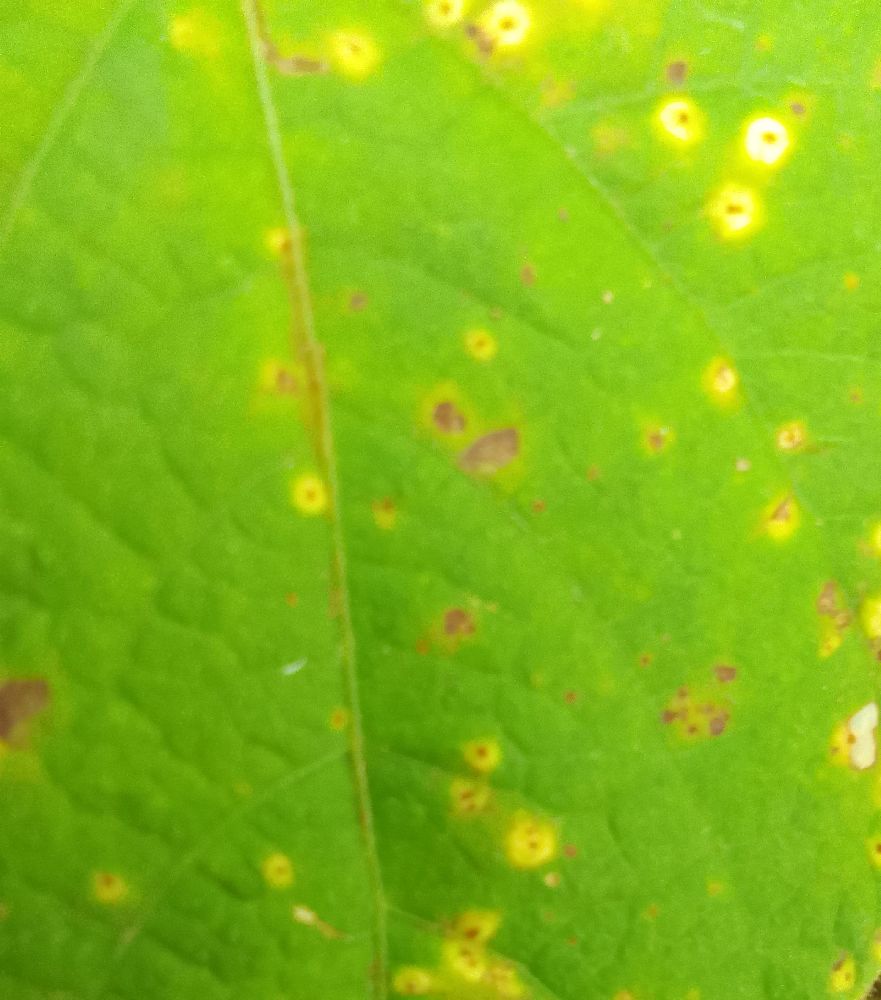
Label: rust